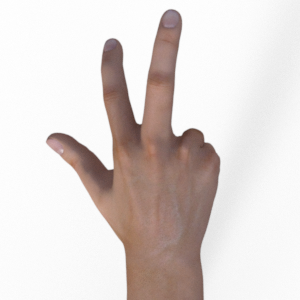
Label: scissors